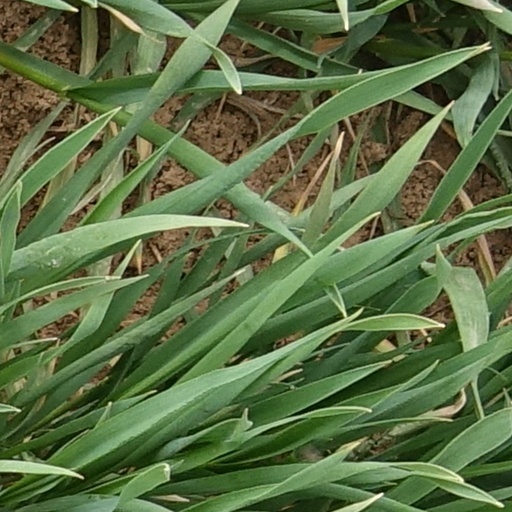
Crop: wheat